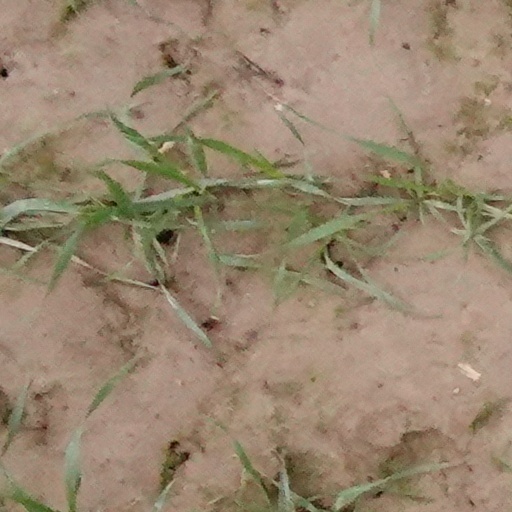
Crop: wheat